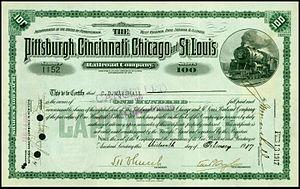
Le Pittsburgh, Cincinnati, Chicago and St. Louis Railroad, usuellement appelé le Pan Handle Route, était un chemin de fer américain de classe I qui faisait partie du réseau du Pennsylvania Railroad. Son nom usuel provenait de sa ligne principale située à l'ouest de Pittsburgh, Pennsylvanie, qui traversait le Northern Panhandle de la Virginie-Occidentale. La ligne continuait vers l'ouest jusqu'à Bradford, Ohio, où elle se séparait en 2, l'une allant vers Chicago et l'autre vers East St. Louis via Indianapolis, Indiana.